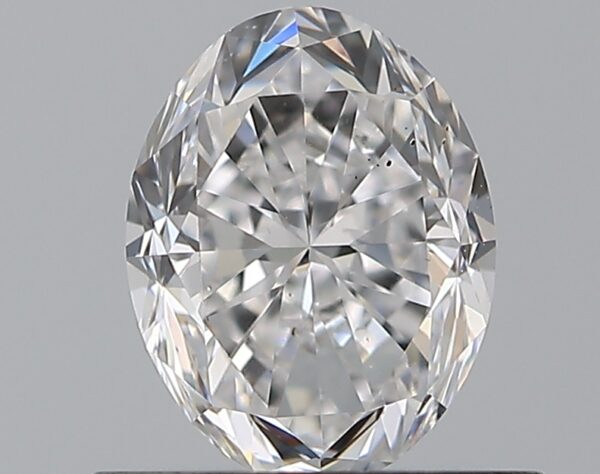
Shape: oval
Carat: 0.72
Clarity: VS2
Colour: D
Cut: FG
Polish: EX
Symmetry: VG
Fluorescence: F
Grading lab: GIA
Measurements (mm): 6.25 x 4.79 x 3.43